Acidalia Planitia

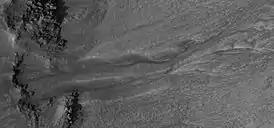
A gully found in the Bamberg Crater, which resides in Acidalia Planitia

Martian gullies are small, incised networks of narrow channels and their associated downslope sediment deposits, found on the planet of Mars. They are named for their resemblance to terrestrial gullies. First discovered on images from Mars Global Surveyor, they occur on steep slopes, especially on the walls of craters. Usually, each gully has a dendritic "alcove" at its head, a fan-shaped "apron" at its base, and a single thread of incised "channel" linking the two, giving the whole gully an hourglass shape. They are believed to be relatively young because they have few, if any craters. A subclass of gullies is also found cut into the faces of sand dunes which are themselves considered to be quite young.